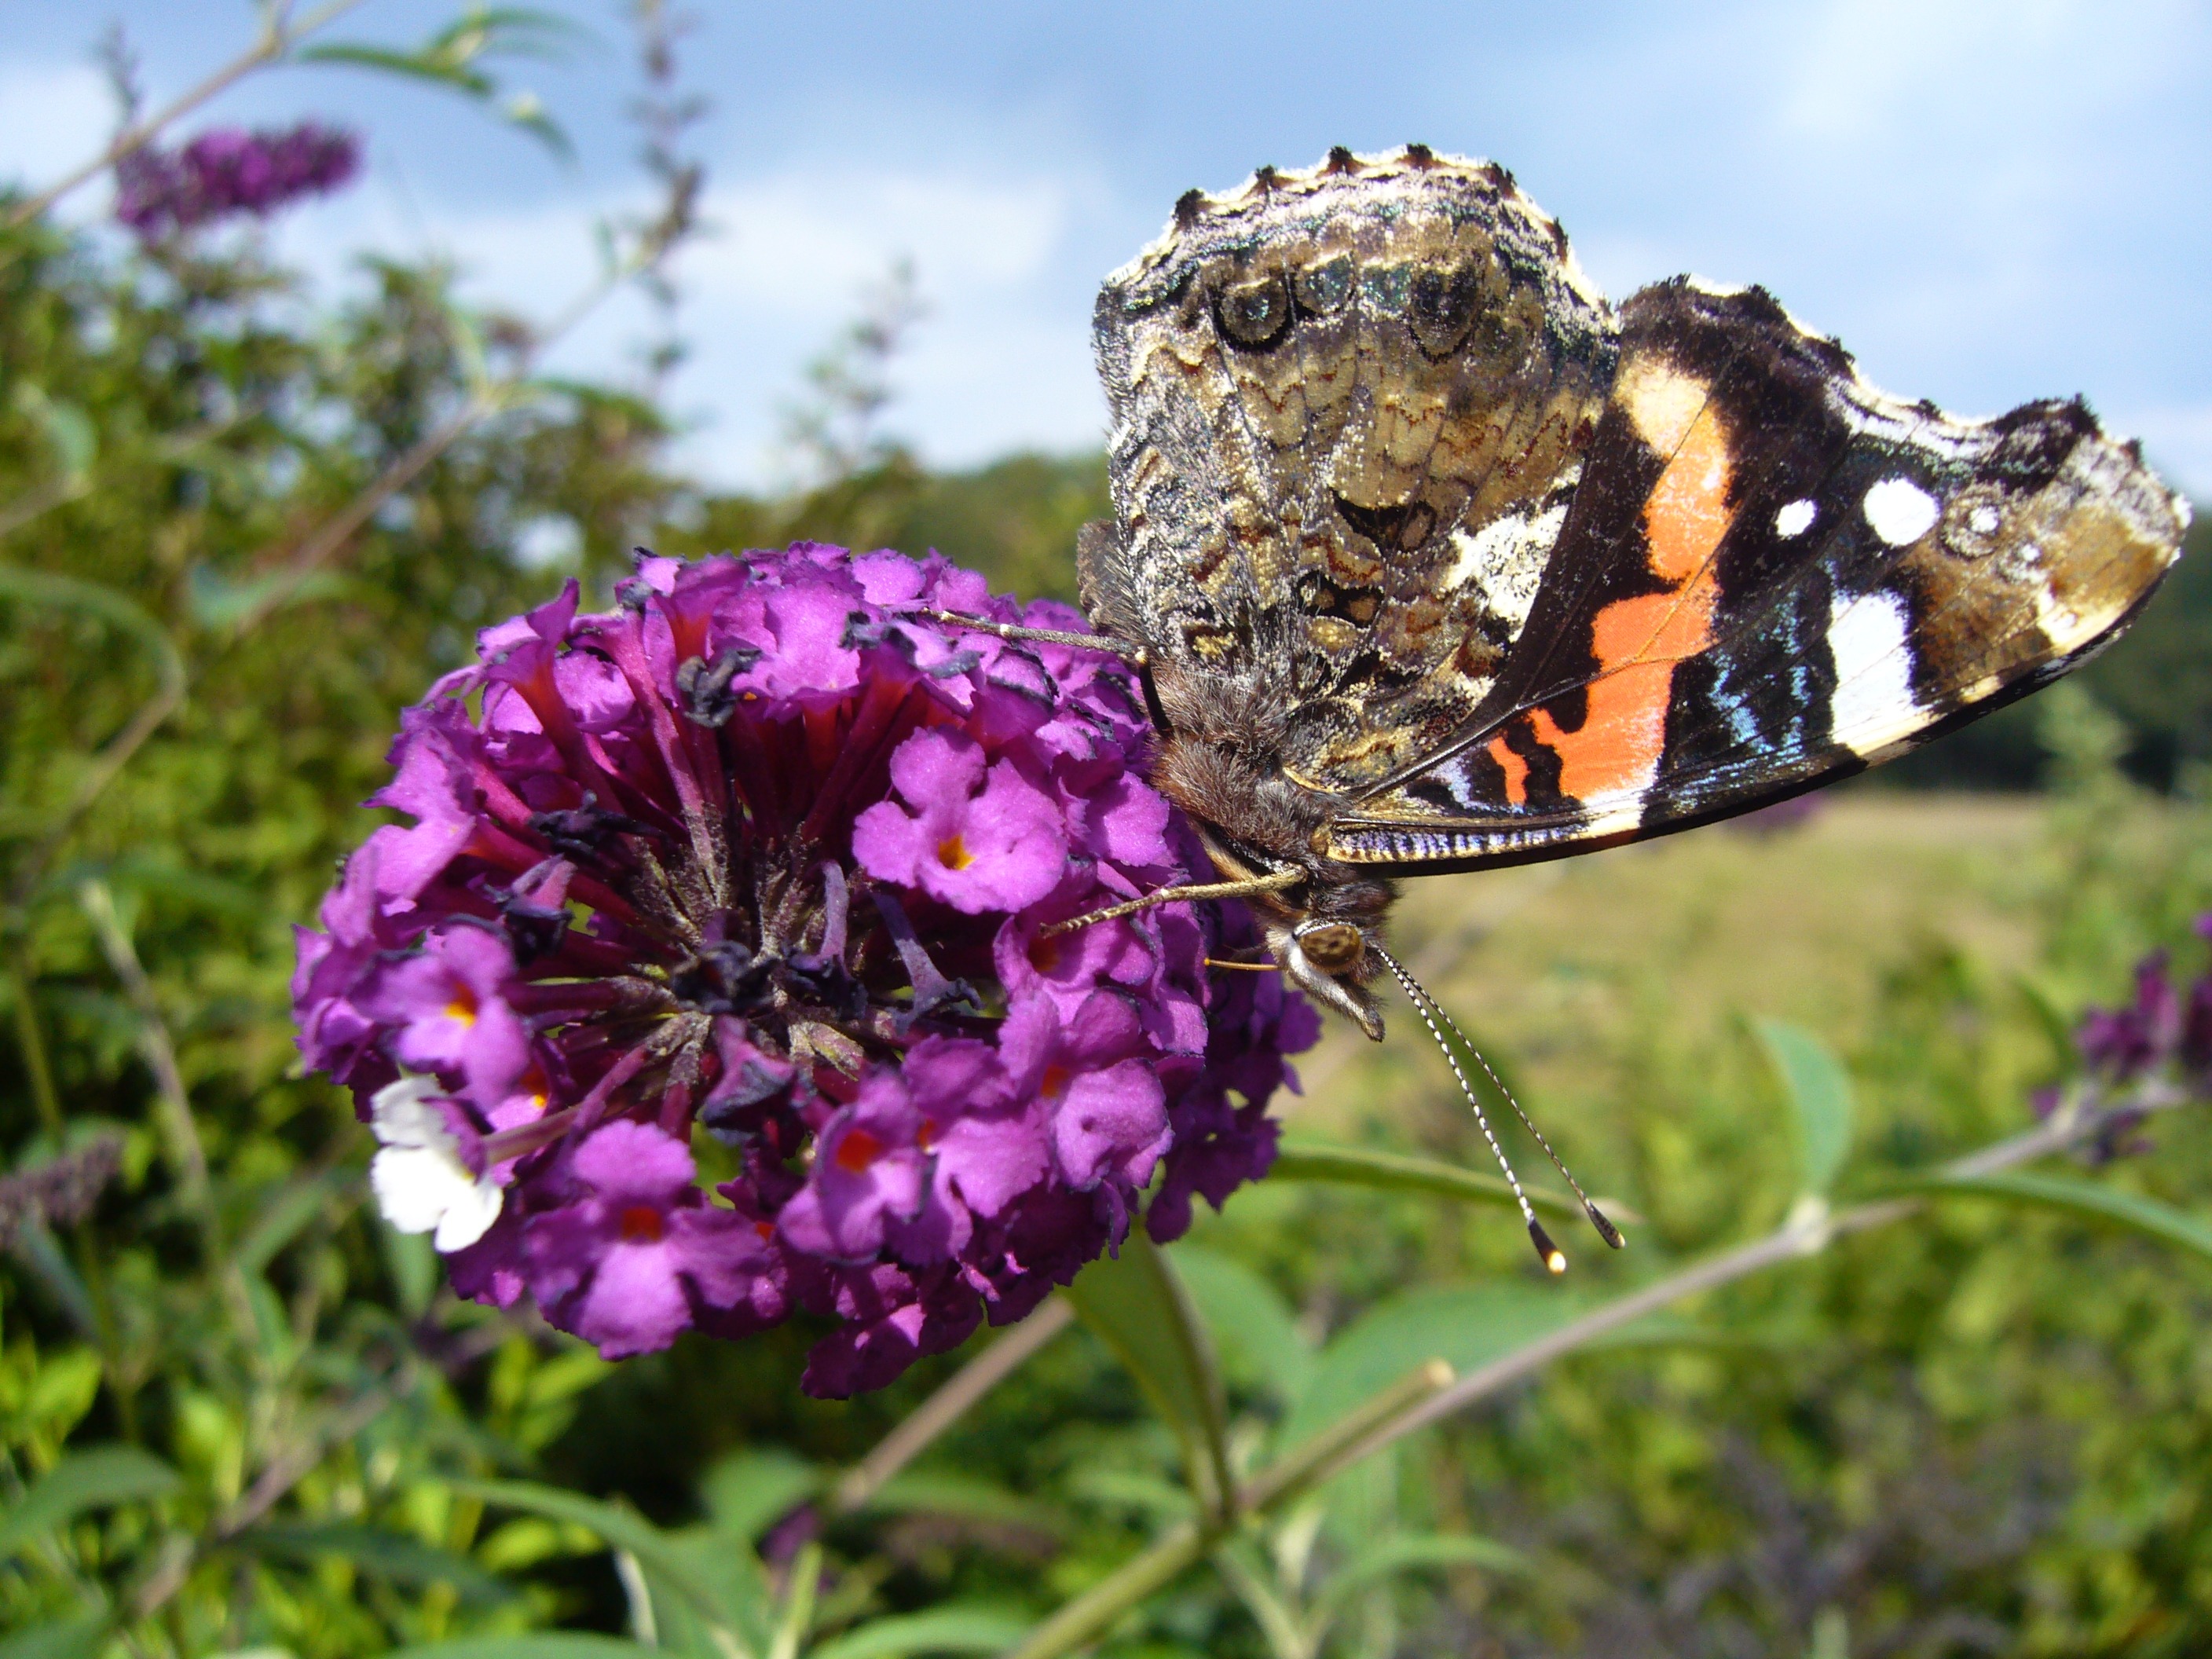
nature, plant, flower, wildlife, insect, botany, butterfly, flora, fauna, invertebrate, wildflower, flowers, admiral, macro photography, pollinator, moths and butterflies